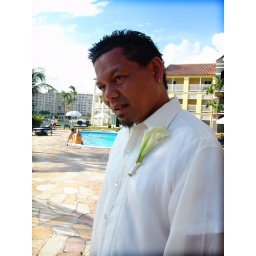
Anthony waits in the sweltering heat for the ferry boat to the beach where the wedding ceremony will take place.